Emerald Downs

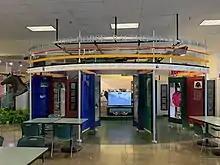
Washington Racing Hall of Fame

Beside the grandstand is a paddock and covered horse saddling area. Paved surfaces around the paddock and up to the saddling area provide spectators an opportunity to view the horses when the horses are in these areas. Prior to the start of each race, horses are walked through the paddock into the saddling area, walked around the saddling area a few times and their saddles put on. Once the horses are saddled, they are walked once around the paddock before the jockey mounts the horse and the horses are walked out to the race track.